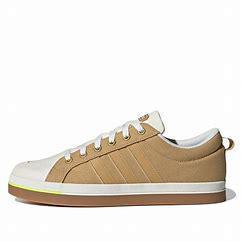
Brand: adidas
Model: neo Adidas NEO Bravada